List of Sturgeon-class submarines

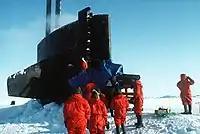
surfaced in Arctic ice.

In the late 1950s, the U.S. Navy identified the need to reengineer the "Thresher/Permit" class, the boats of which were then being constructed. In pursuit of high-speed operations, many design aspects were sacrificed. To address such deficiences, the "Sturgeon" class was created. This class differed from its predecessor by having an enlarged and relocated sail to accommodate additional external sensors; a second periscope was also added. Additionally, the fairwater planes on the sail could be rotated 90 degrees to allow breaking through relatively thin ice. The hull was lengthened from about to about ; this, coupled with the larger sail, reduced the class's speed by compared to the "Thresher/Permit" class. Internally, the class's layout was rearranged to improve habitability and to admit more weapons as compared to its predecessor. The class was further redesigned with SUBSAFE program rules following the loss of in April 1963. Among the range of armaments used by the class were the Mark 45 nuclear torpedo, Mark 48 torpedo, the Harpoon anti-ship missile, the Tomahawk cruise missile, and the SUBROC nuclear anti-submarine missile.